Shell plc

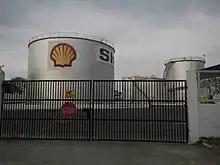
Shell oil depot (Poro Point, San Fernando, La Union, Philippines)

Shell has a long history of motorsport sponsorship, most notably Scuderia Ferrari (1951–1964, 1966–1973 and 1996–present), BRM (1962–1966 and 1968–1972), Scuderia Toro Rosso (2007–2013 and 2016), McLaren (1967–1968 and 1984–1994), Lotus (1968–1971), Ducati Corse (since 1999), Team Penske (2011–present), Hyundai Motorsport (since 2005), AF Corse, Risi Competizione, BMW Motorsport (2015–present with also Pennzoil) and Dick Johnson Racing (1987–2004 and 2017–present).